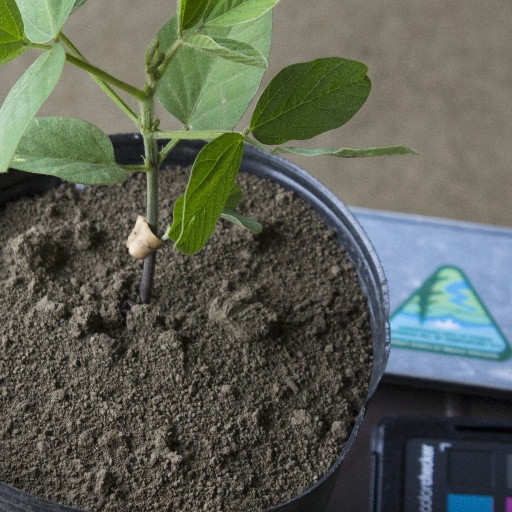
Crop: soybean